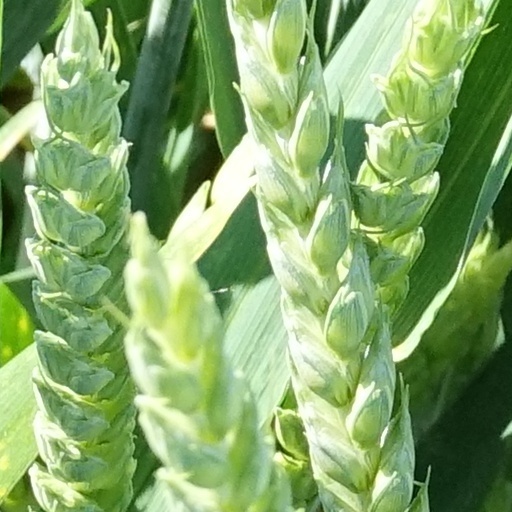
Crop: wheat